Stuart Semple

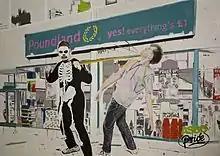
Stuart Semple A POUNDING OUTSIDE POUNDLAND (or how my nose got its wonk) 2010

In 2011, Semple was made an ambassador for mental health charity Mind. He initiated the Creative Therapies fund within the organisation which he launched with Stephen Fry and Melvyn Bragg and curated the exhibition "Mindful", which included works from Jake & Dinos Chapman, Mat Collishaw, Tracey Emin, Mona Hatoum, Sarah Lucas and Sebastian Horsley. He has since launched a number of fundraising art projects for Mind. The Creative Therapies fund backs mental health projects in the United Kingdom.